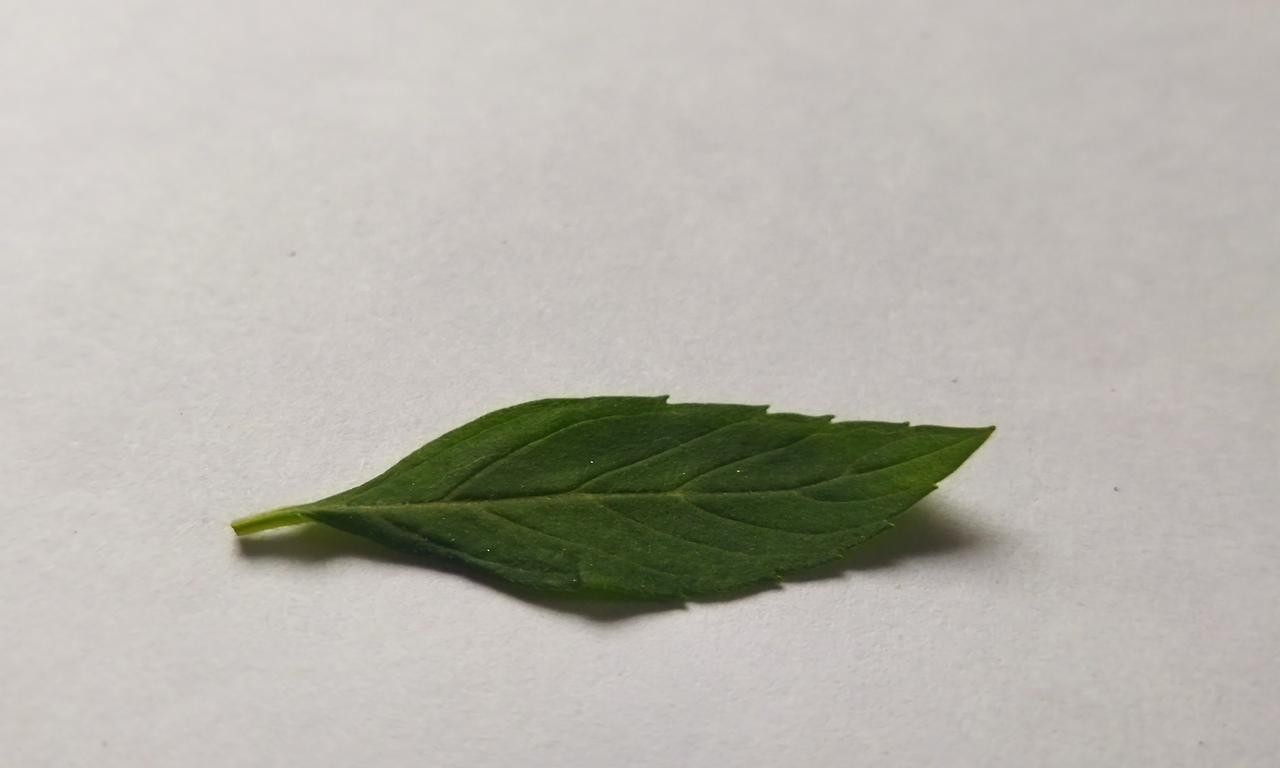
Label: Fresh